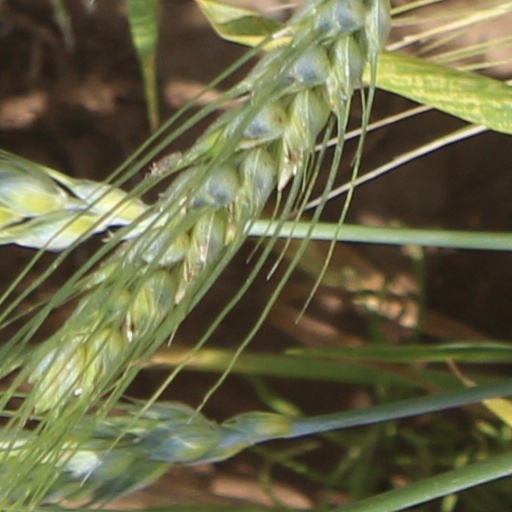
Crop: wheat